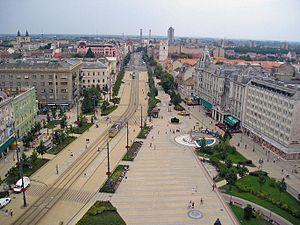
Debrecen est la deuxième plus grande localité de Hongrie. Dotée du rang du ville de droit comital, elle est la capitale du comitat de Hajdú-Bihar. Debrecen est également considérée comme un important centre calviniste.
La 11ᵉ édition du Championnat d'Europe féminin de handball se déroule du 7 au 21 décembre 2014 en Hongrie et en Croatie.